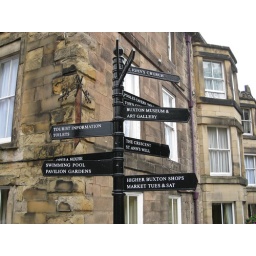
A street sign with many tourist attractions in Buxton.